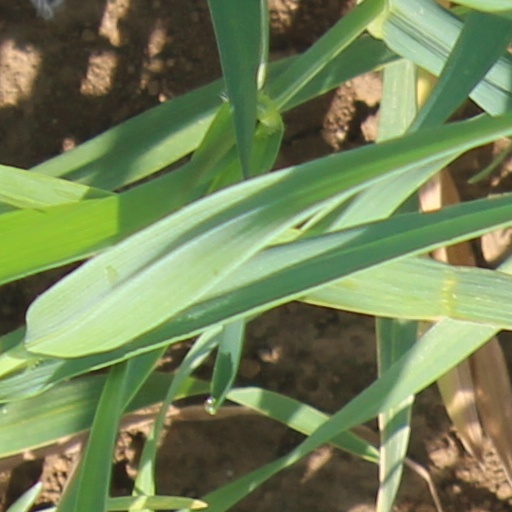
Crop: wheat